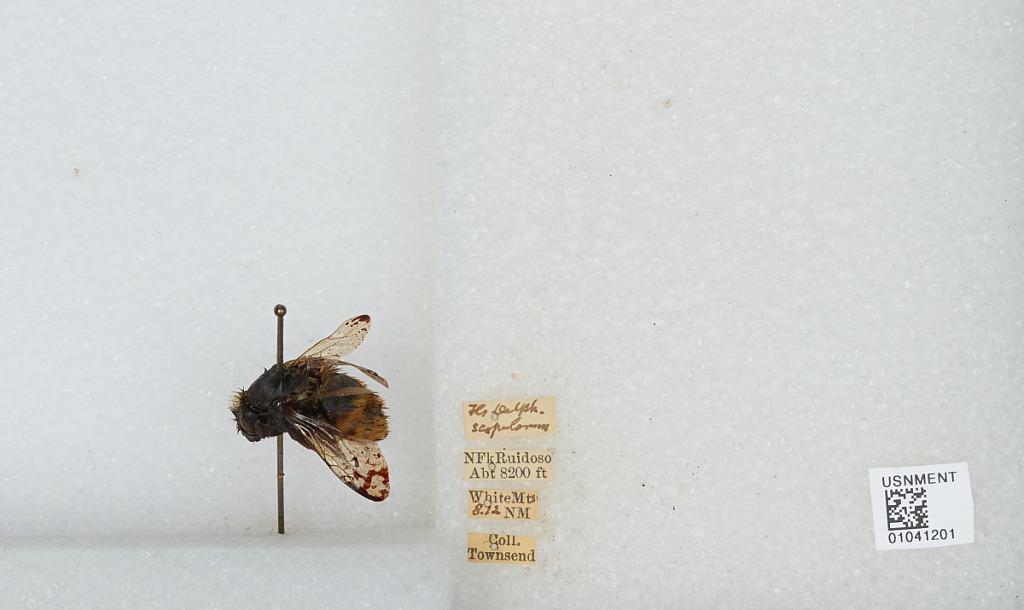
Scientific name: Bombus sp.
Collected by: Townsend
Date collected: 1912-8-
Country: United States
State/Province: New Mexico
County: Otero
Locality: North Fork Ruidoso, White Mountains
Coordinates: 33.3425, -105.749